Rockton World's Fair

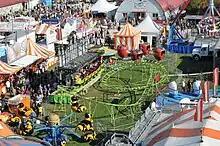
Overview, Rockton World's Fair

Other nearby communities sending exhibits & speakers to the event include: Puslinch, Greensville, Carlisle, Freelton, Lynden, Sheffield, Rockton, Clappison's Corners, Millgrove, Christie's Corners, Sheffield, Copetown, Kirkwall, Valens, Mountsberg, Westover and Troy.